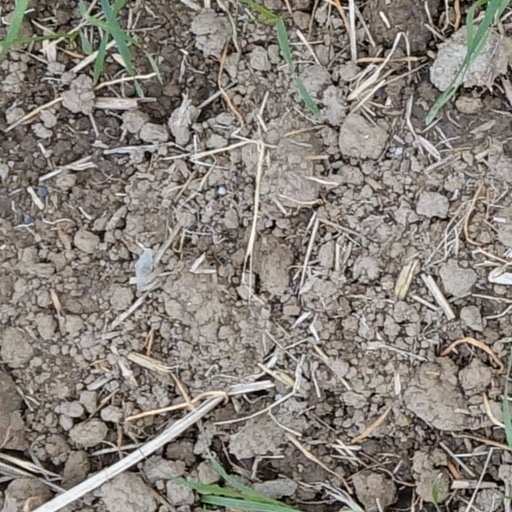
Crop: wheat